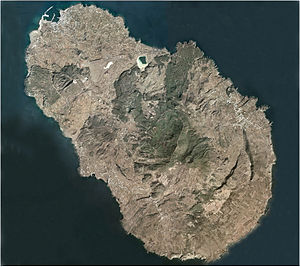
Øer i Middelhavet / Efter areal og befolkning
Dette er en liste over øer i Middelhavet, et indhav mellem Europa og Afrika, med Vestasien i øst og Atlanterhavet i vest.